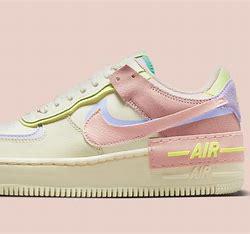
Brand: Nike
Model: Air Force 1 Shadow